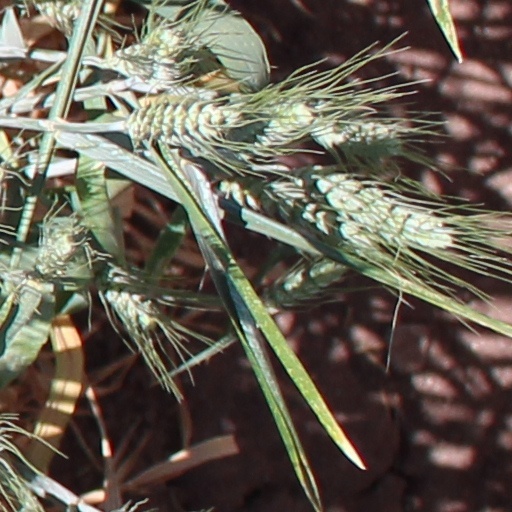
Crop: wheat